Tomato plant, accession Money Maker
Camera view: horizontal (90 deg, fisheye); turntable rotation: 270 degrees
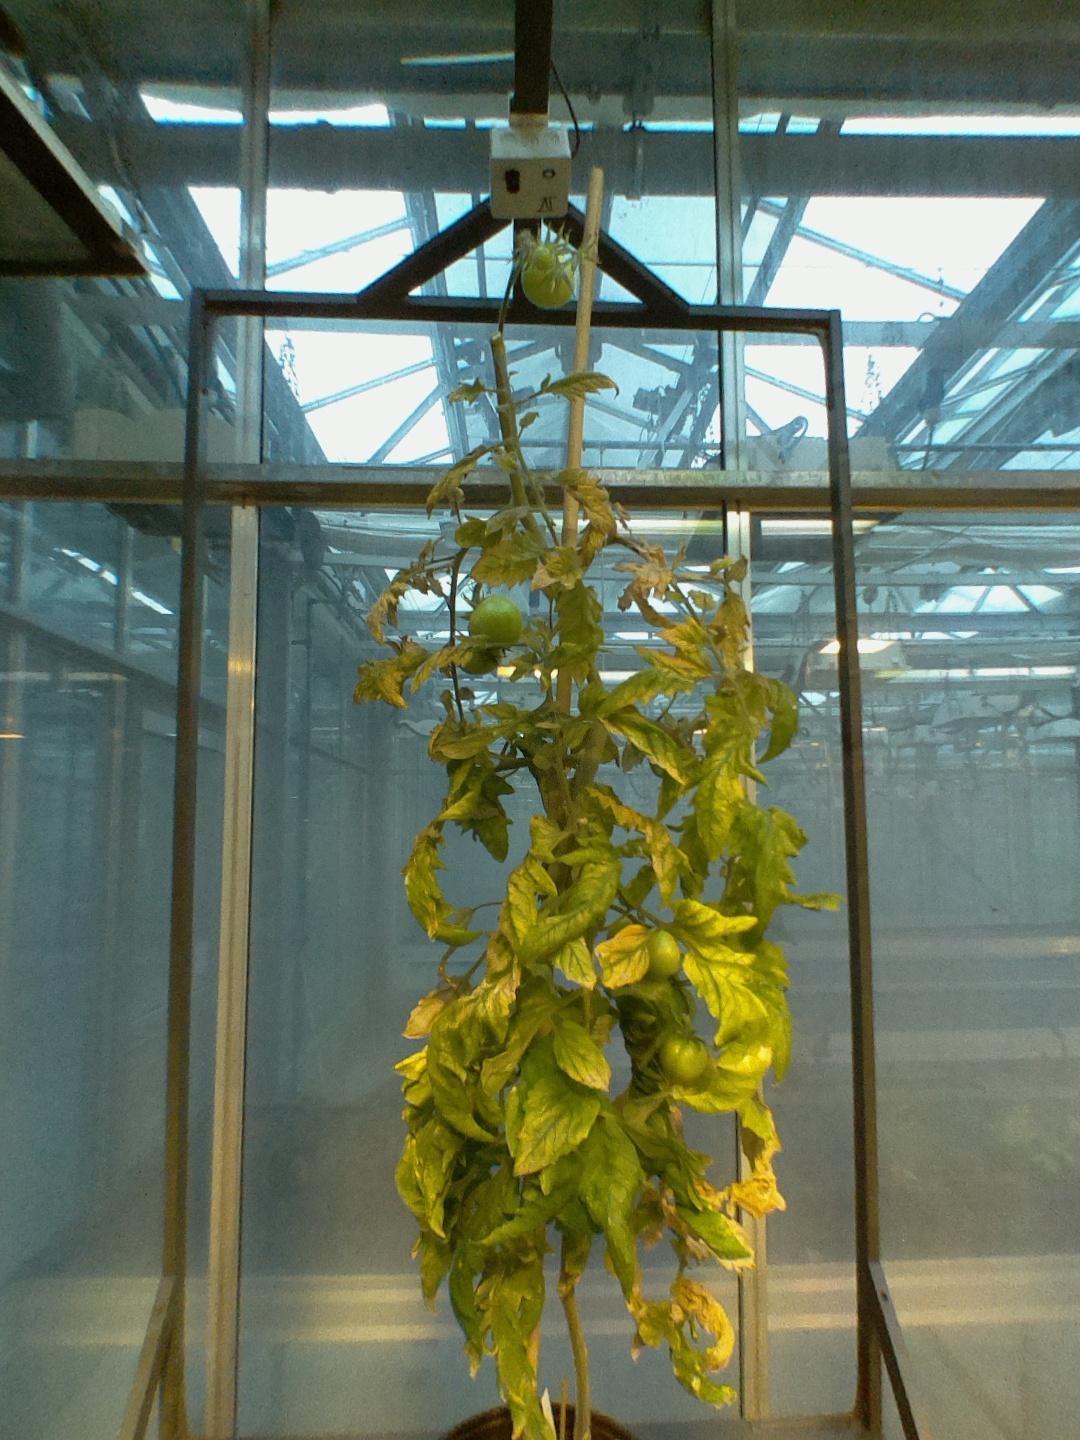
BBCH growth stage 79: 90% -100% of final fruit size